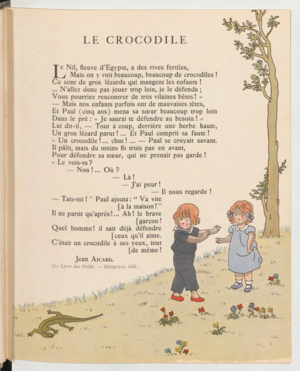
Contes et images, illustrations Marie-Madeleine Franc-Nohain
Jean François Victor Aicard, né le 4 février 1848 à Toulon et mort le 13 mai 1921 à Paris, est un poète, romancier et dramaturge français.